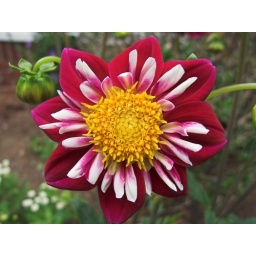
Dahlia in the front flower bed